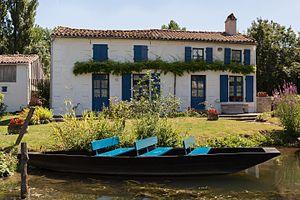
Maison à Sansais dans le Marais poitevin, France.